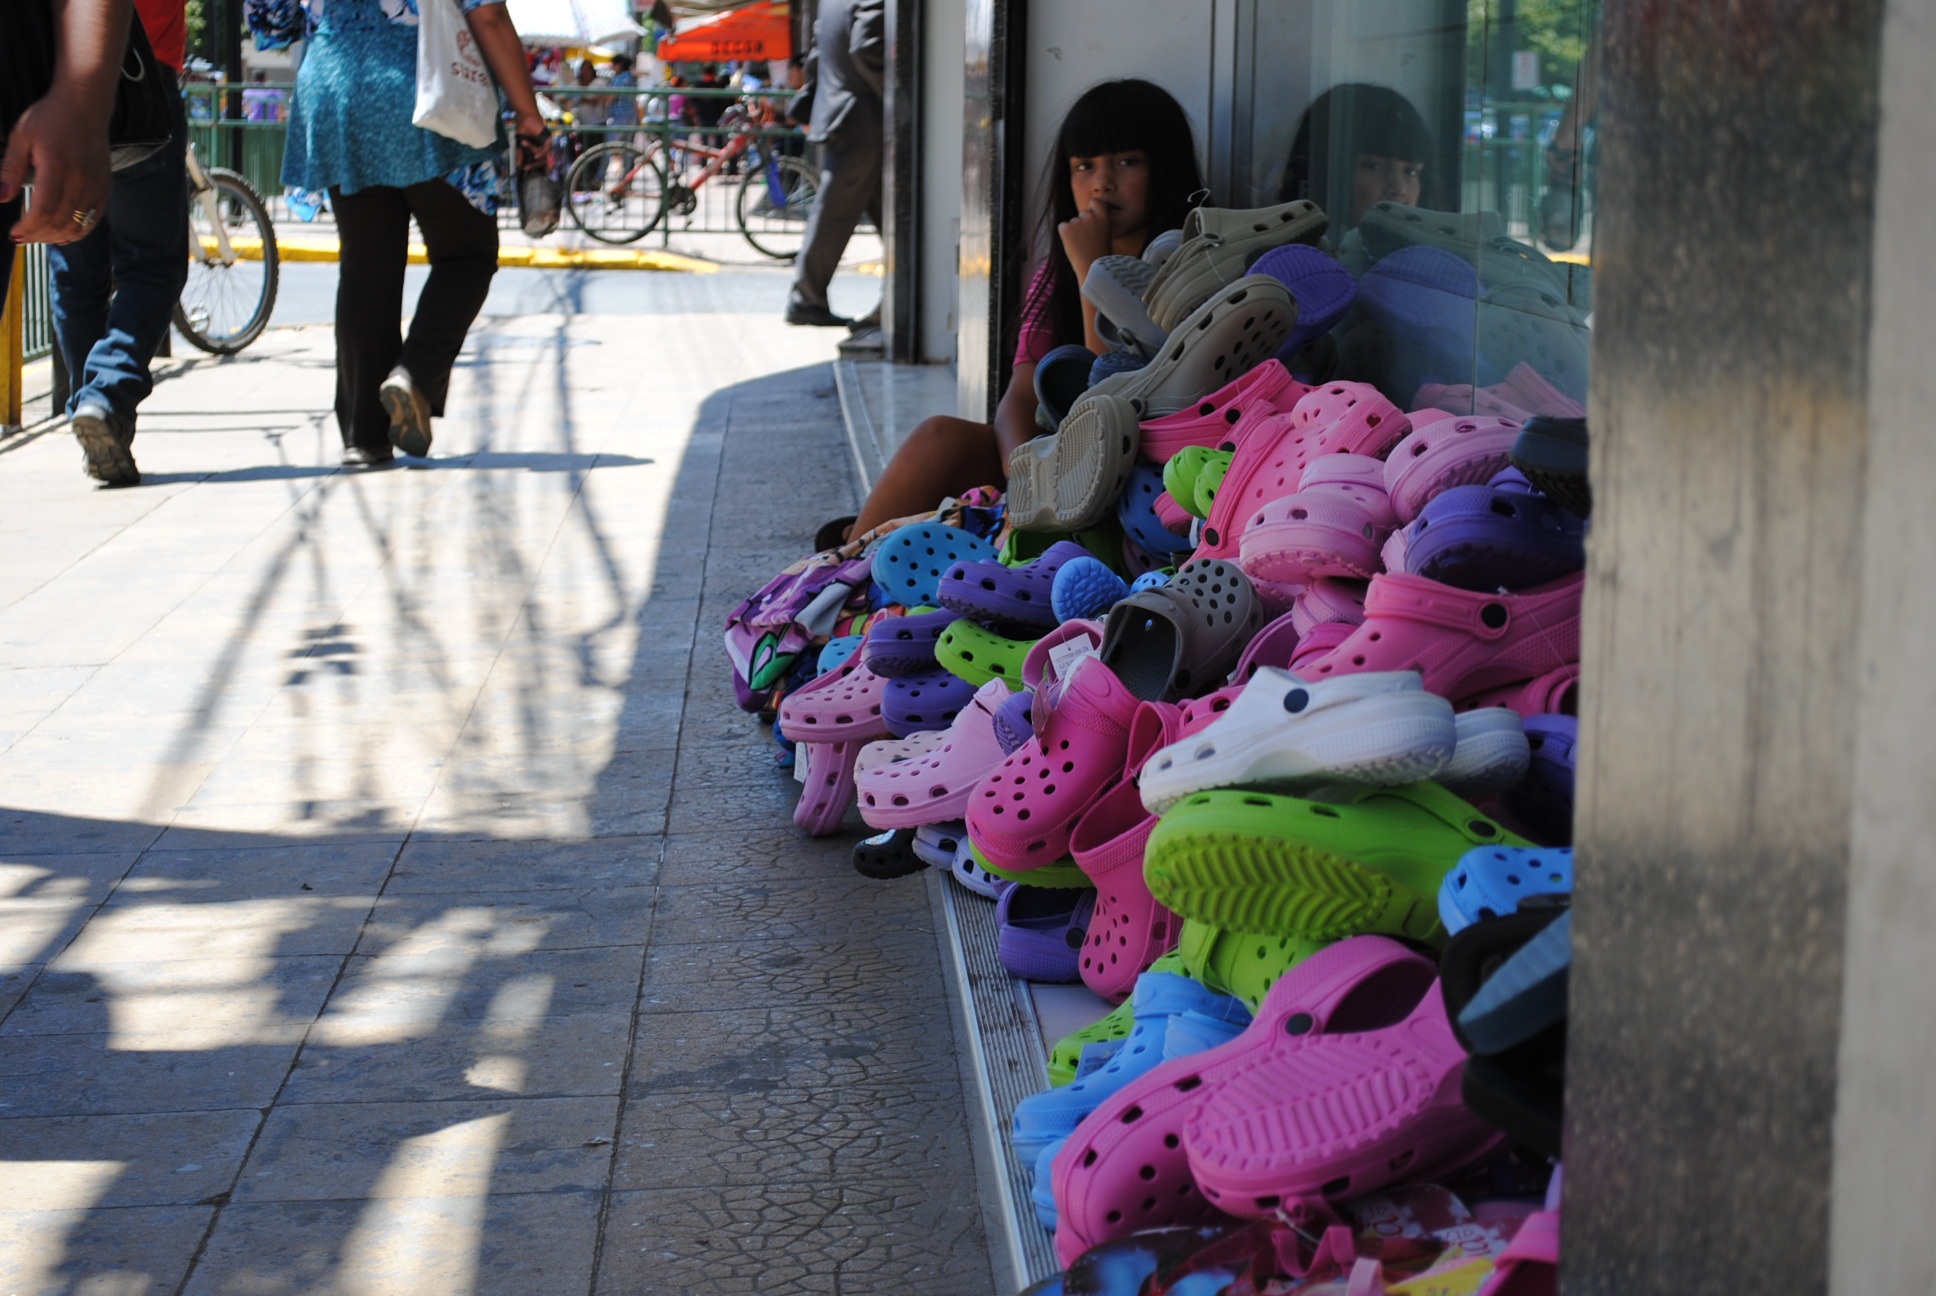
street, color, market, business, shoes, art, poverty, sale, service